SeaWorld Orlando

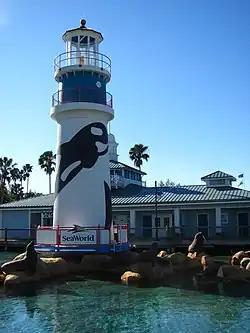
The Port of Entry lighthouse.

SeaWorld Orlando is an animal theme park located in Orlando, Florida. Although separately gated, it is often promoted with neighboring parks Discovery Cove and Aquatica as well as Busch Gardens Tampa Bay, all of which are owned and operated by United Parks & Resorts. In 2022, SeaWorld Orlando hosted an estimated 4.45 million guests, ranking it the 10th most visited amusement park in the United States. SeaWorld Orlando is also featured in the 1983 film "Jaws 3-D".